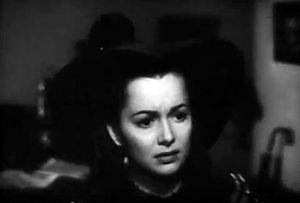
La famille Brontë [ˈbɹɒnteɪ] est une famille littéraire britannique du XIXᵉ siècle, dont la notoriété, qui s'étend à tous ses membres, est essentiellement due aux trois sœurs, poétesses et romancières, Charlotte, Emily et Anne. Elles publient des poèmes, puis des romans, d'abord sous des pseudonymes masculins. Leurs romans attirent immédiatement l'attention, pas toujours bienveillante, pour leur originalité et la passion qu'ils manifestent. Seul Jane Eyre, de Charlotte, connaît aussitôt le succès. Mais Wuthering Heights d'Emily, The Tenant of Wildfell Hall d'Anne et Villette de Charlotte sont admis plus tard parmi les grandes œuvres de la littérature.
La Vie passionnée des sœurs Brontë est un film américain réalisé par Curtis Bernhardt et sorti en 1946.